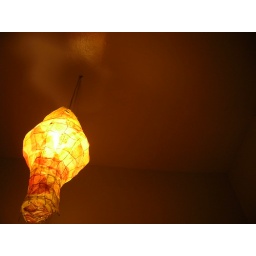
our lamp above the table